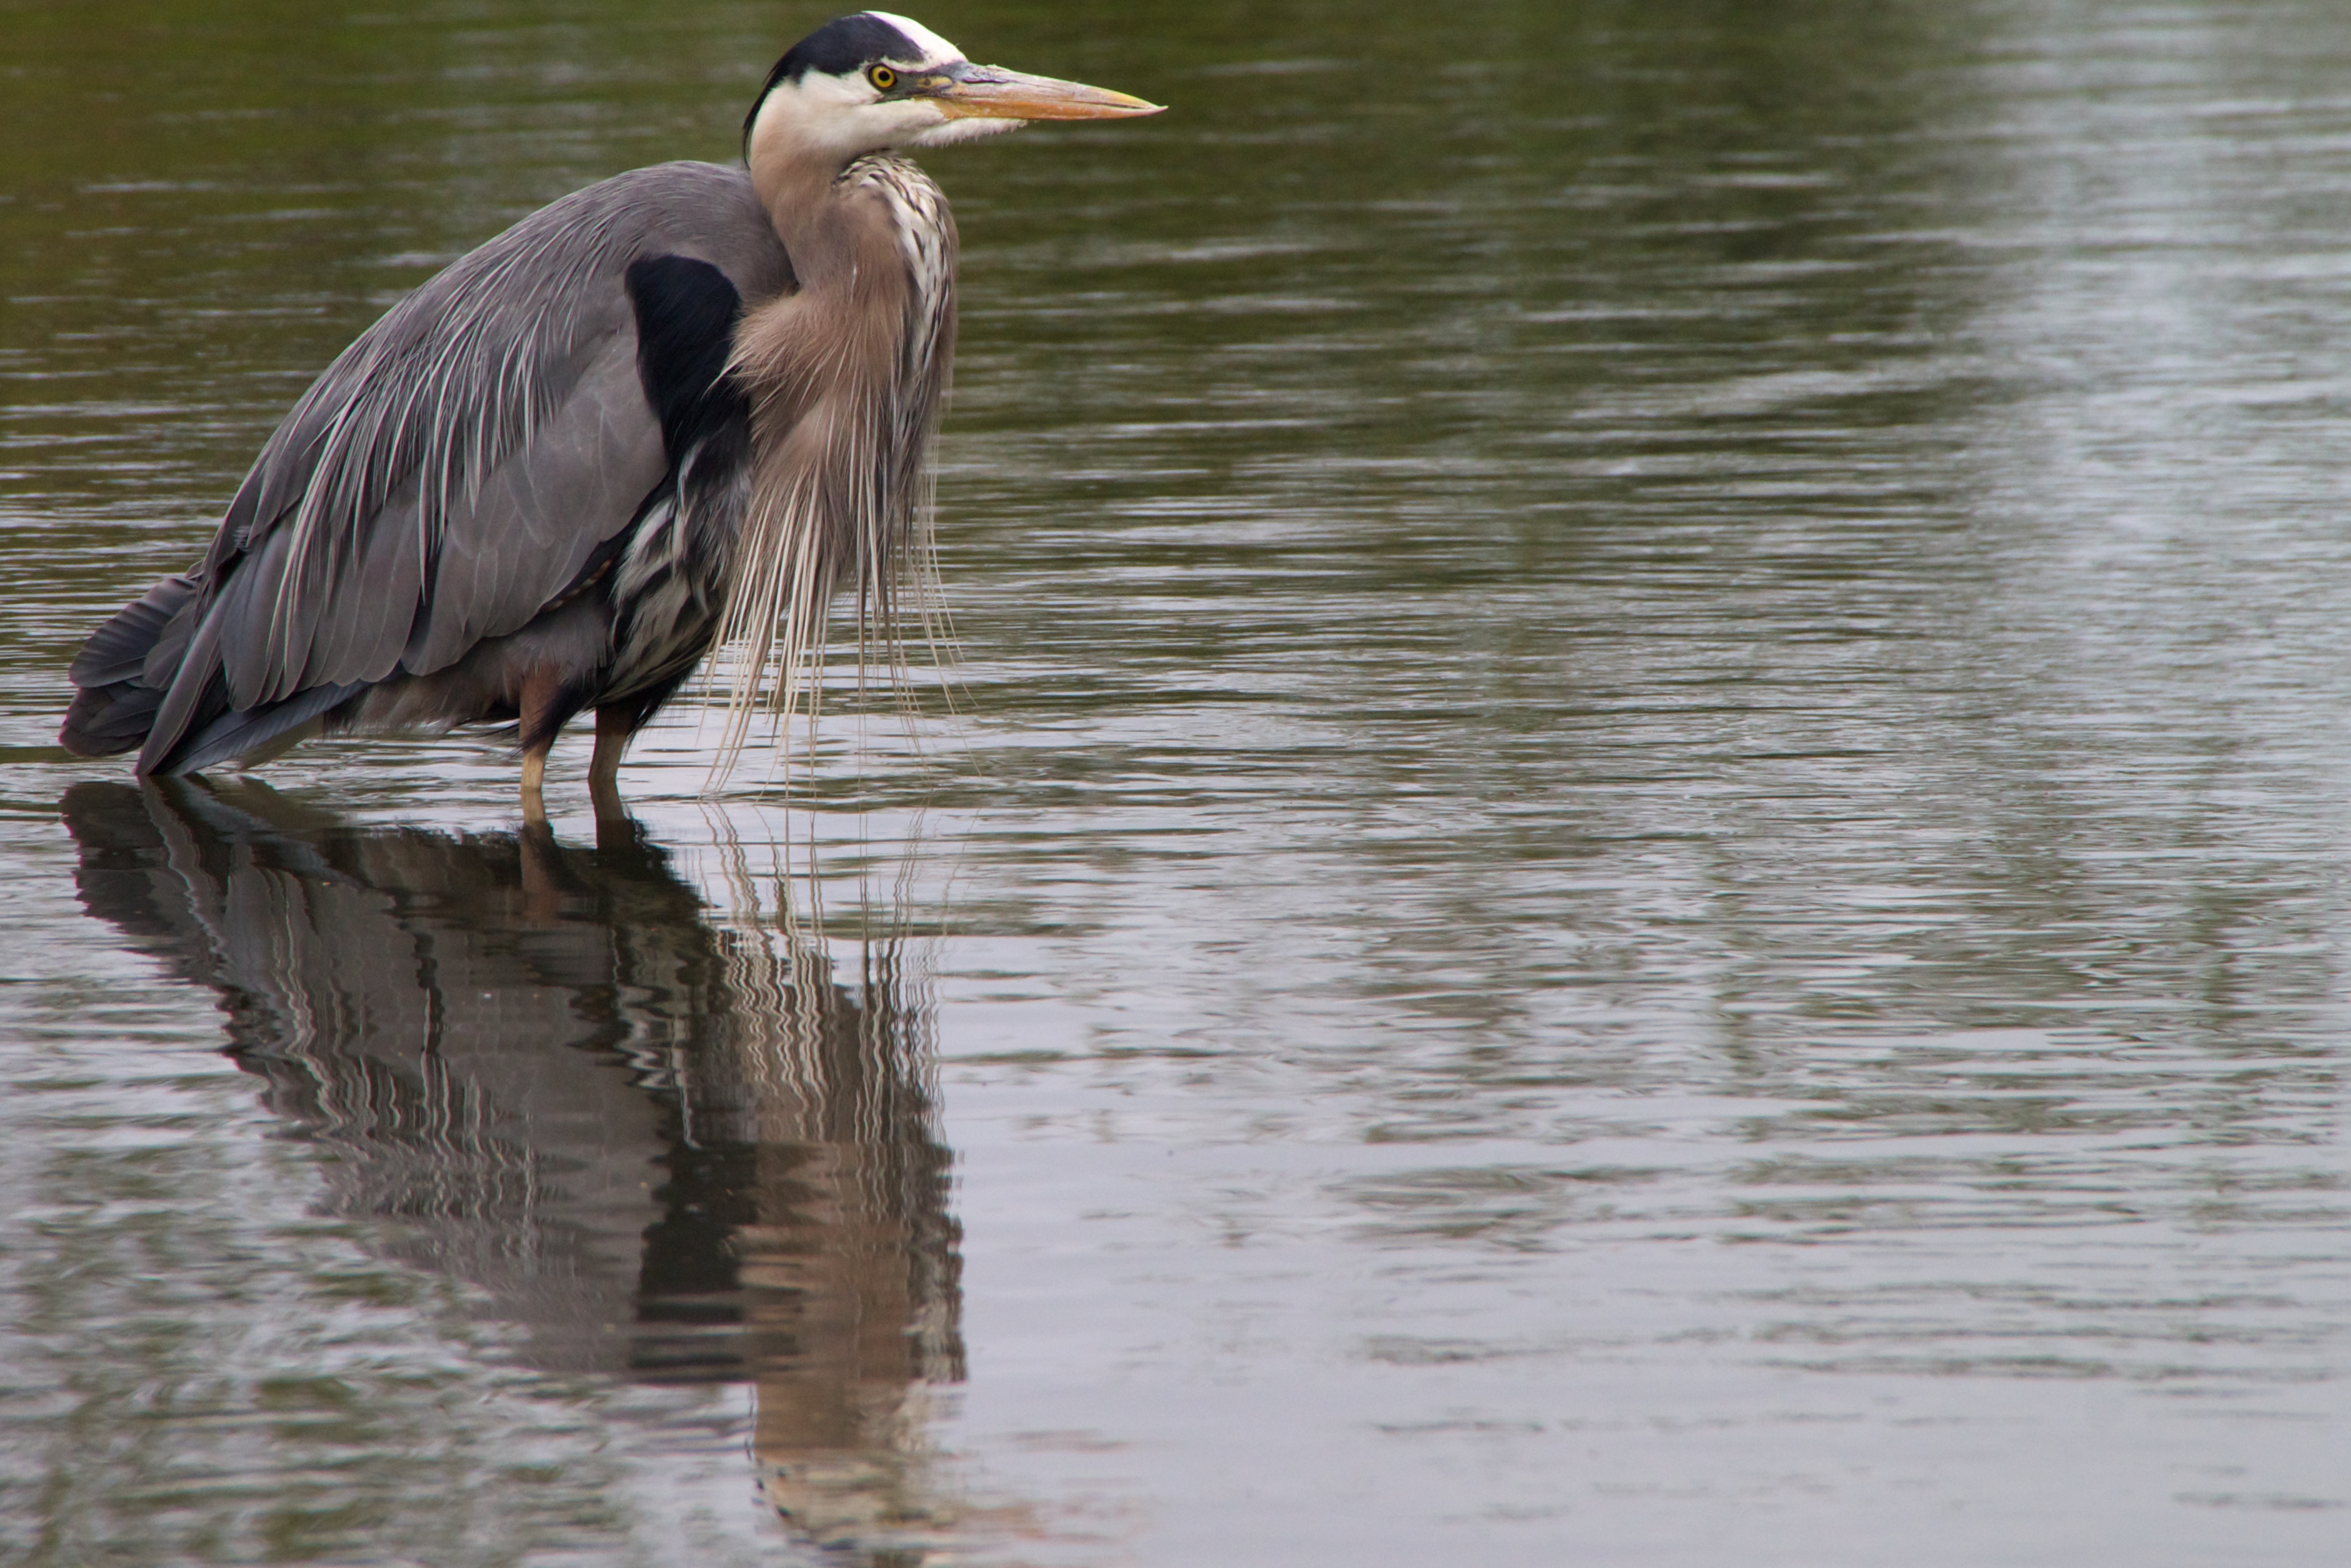
bird, wing, wildlife, reflection, beak, fauna, vertebrate, heron, pelecaniformes